Grodziec Castle

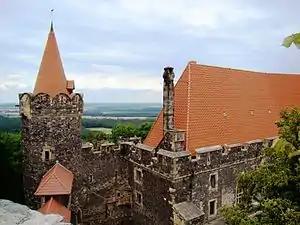
Grodziec Castle

Grodziec Castle (German: Gröditzburg or Gröditzberg) has a history dating back to 1155 and is located in the Silesia region of Poland.